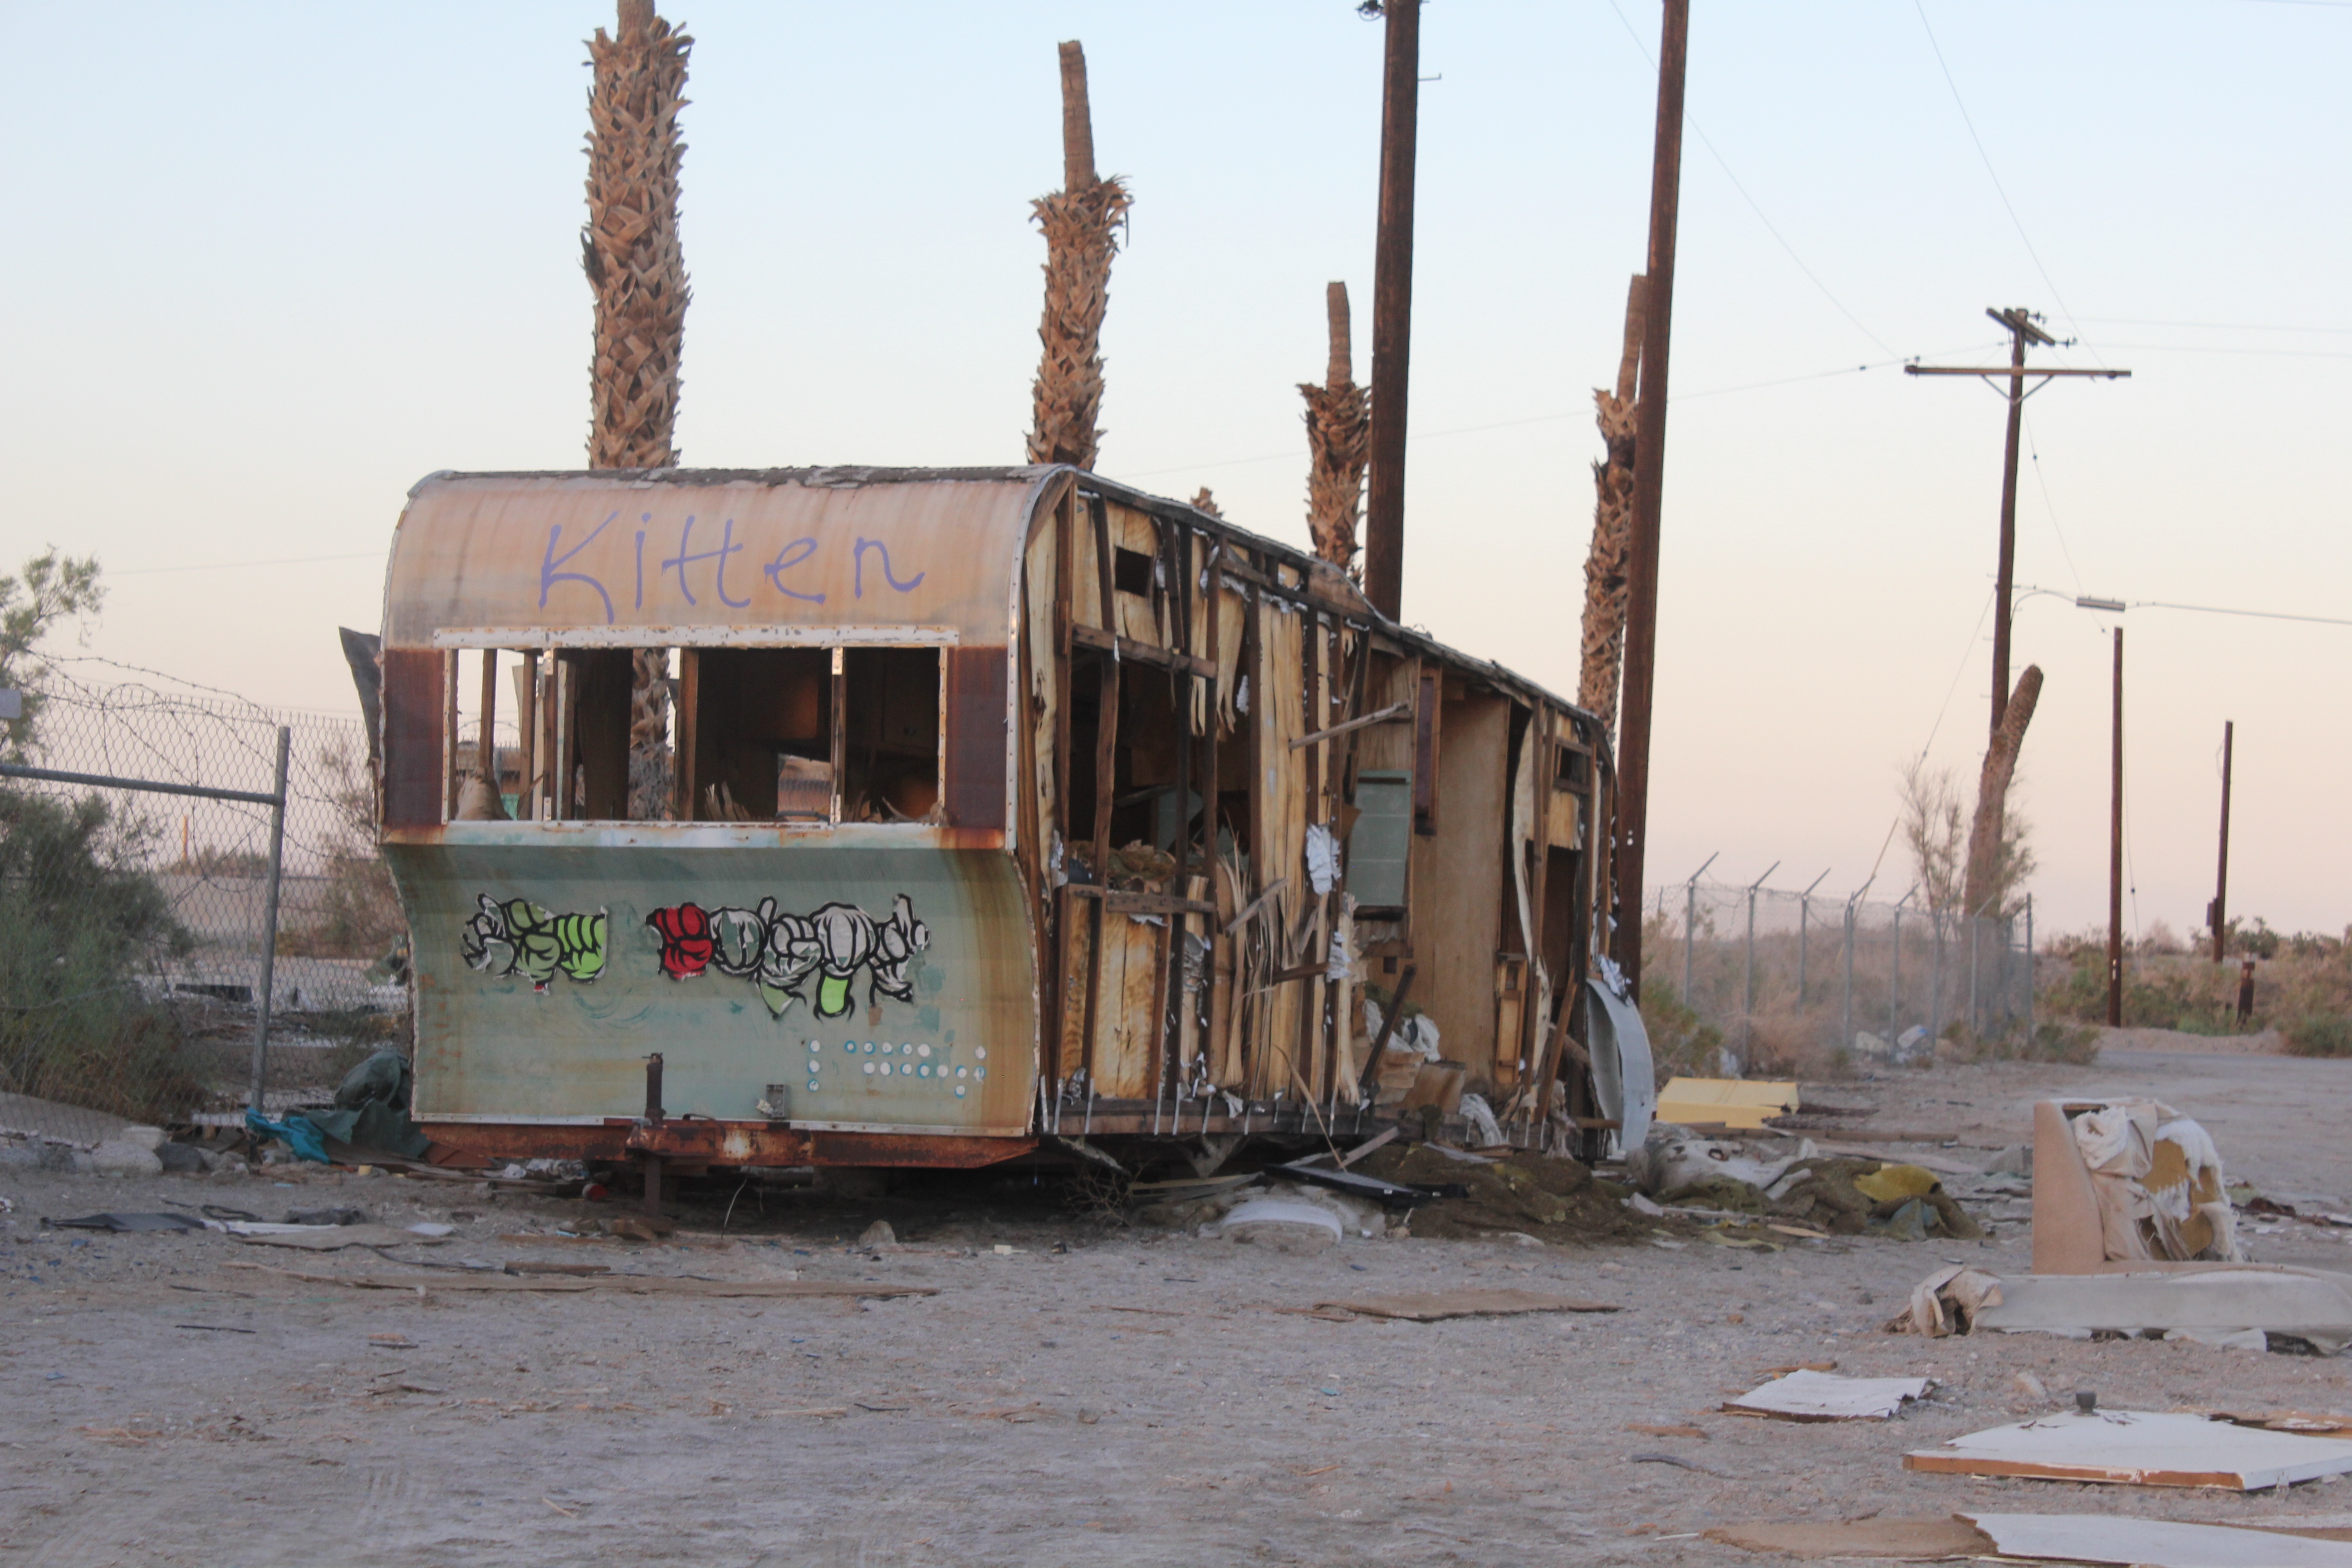
van, old, transport, vehicle, california, locomotive, trash, demolition, house on wheels, to destroy, abondanate, railroad car